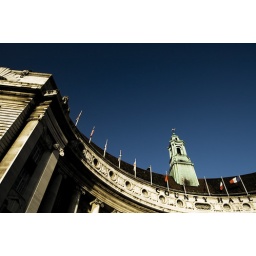
County Hall In London, standing against a summer sky